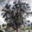
Label: willow_tree